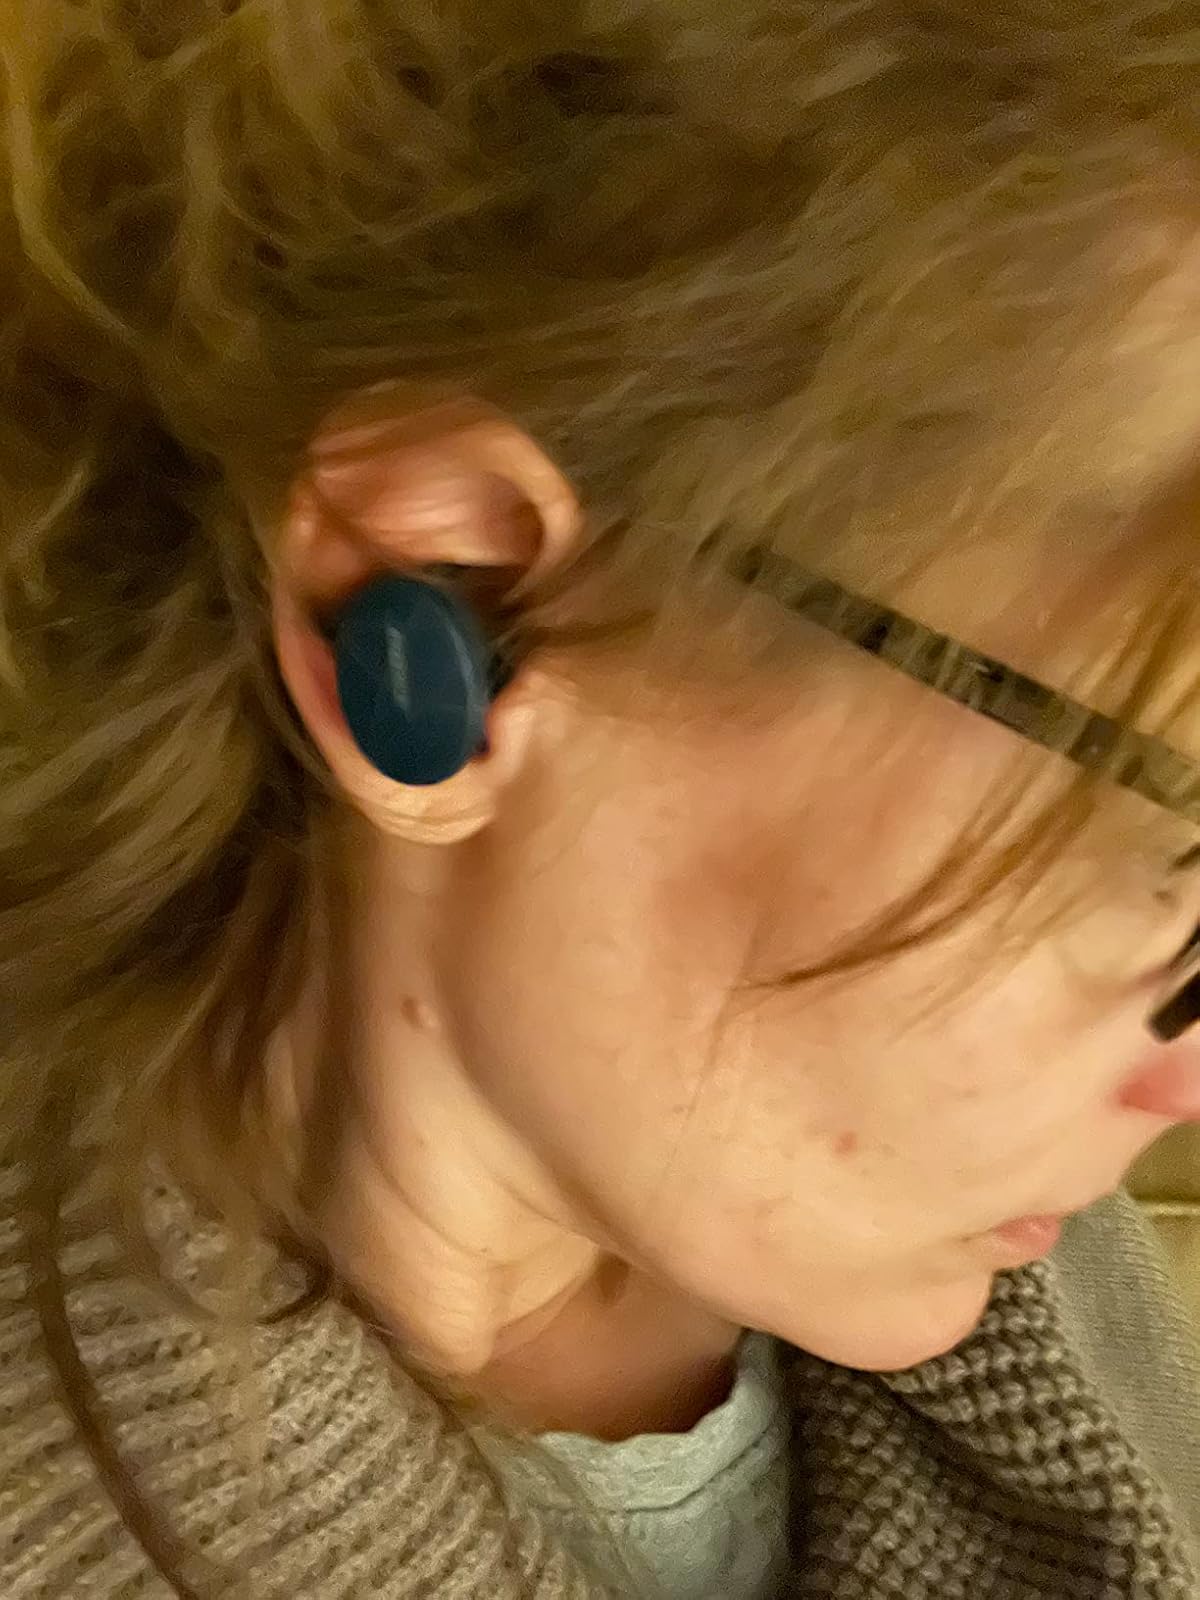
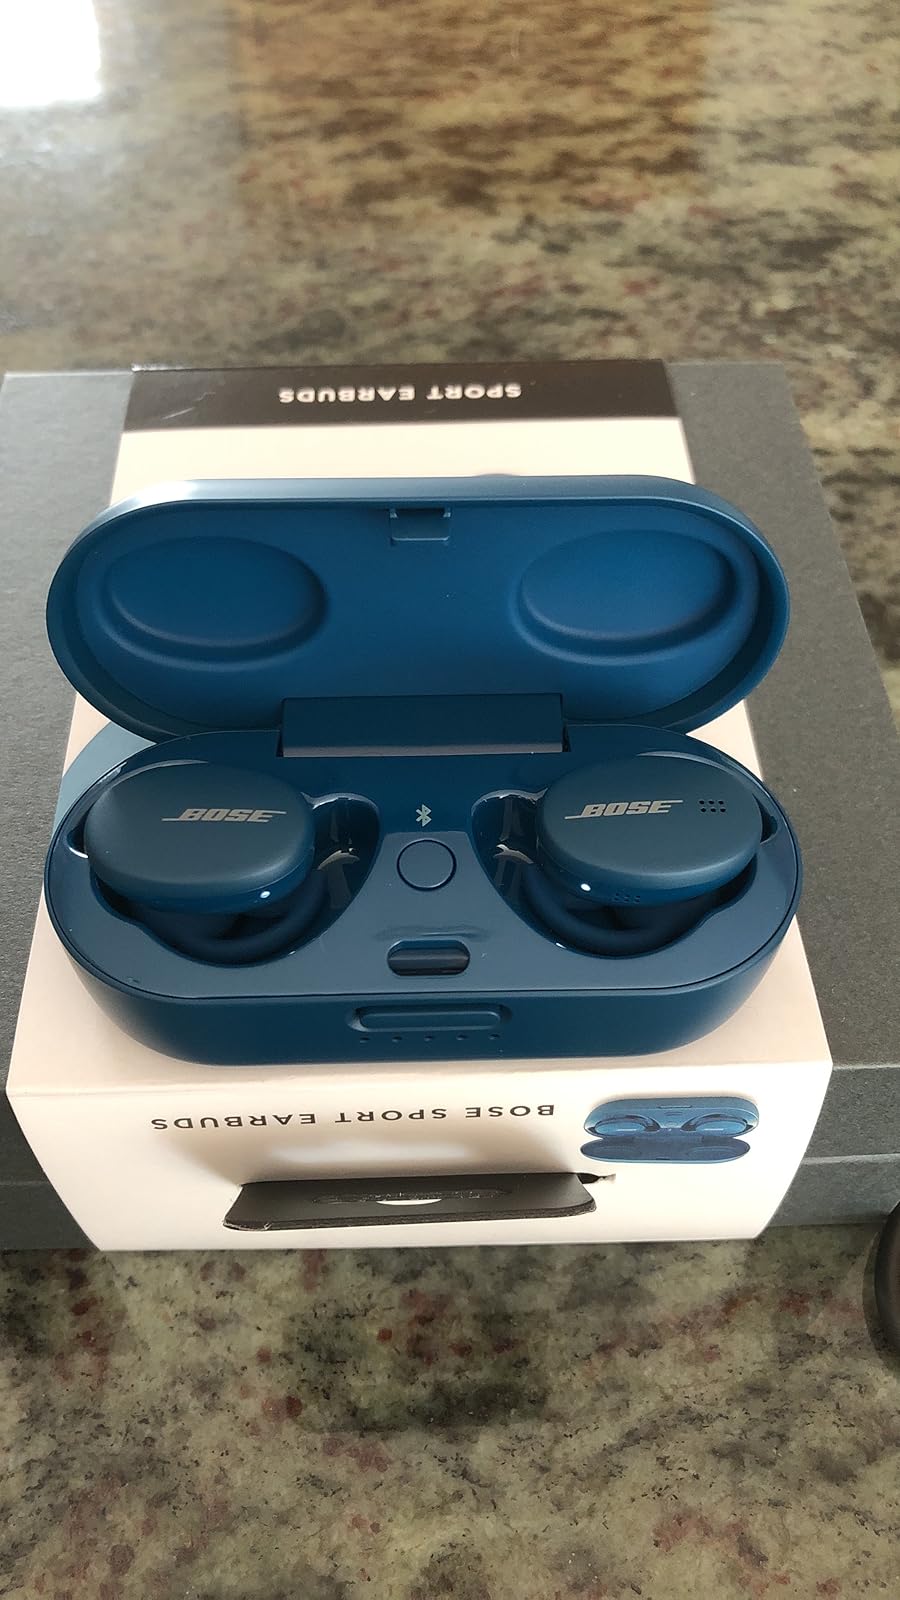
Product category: earbuds
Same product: yes